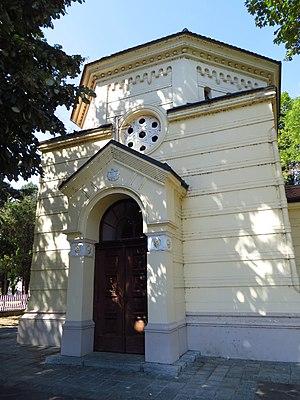
Ćele kula ou, en français, la tour des crânes, est un monument lié au premier soulèvement serbe contre les Ottomans. Il est situé à Niš, en Serbie, dans la municipalité de Medijana, sur la route reliant la ville à Sofia et à Constantinople. Cette tour a été érigée en 1809 après la bataille du mont Čegar avec les crânes de soldats serbes morts au combat. Ce monument est inscrit sur la liste des monuments culturels d'importance exceptionnelle de la République de Serbie.
Le musée national de Niš est un musée situé à Niš, en Serbie. Il a été créé le 1ᵉʳ avril 1933.